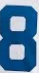
Number: 8